Battle of Kaiapit

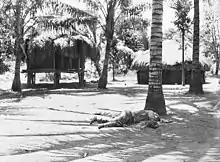
Two grass huts and some palm trees. One dead Japanese soldier lies at the base of a palm tree.

King assembled his troops at Sangan, about south of Kaiapit, except for one section under Lieutenant E. F. Maxwell that had been sent ahead to scout the village. On the morning of 19 September, King set out for Kaiapit, leaving behind his quartermaster, transport and engineering sections, which would move the stores left behind at the Leron River first to Sangan and then to Kaiapit on the 20th. He took one section of Papuans with him, leaving Chalk and the rest of his men to escort the native carriers bringing up the stores.